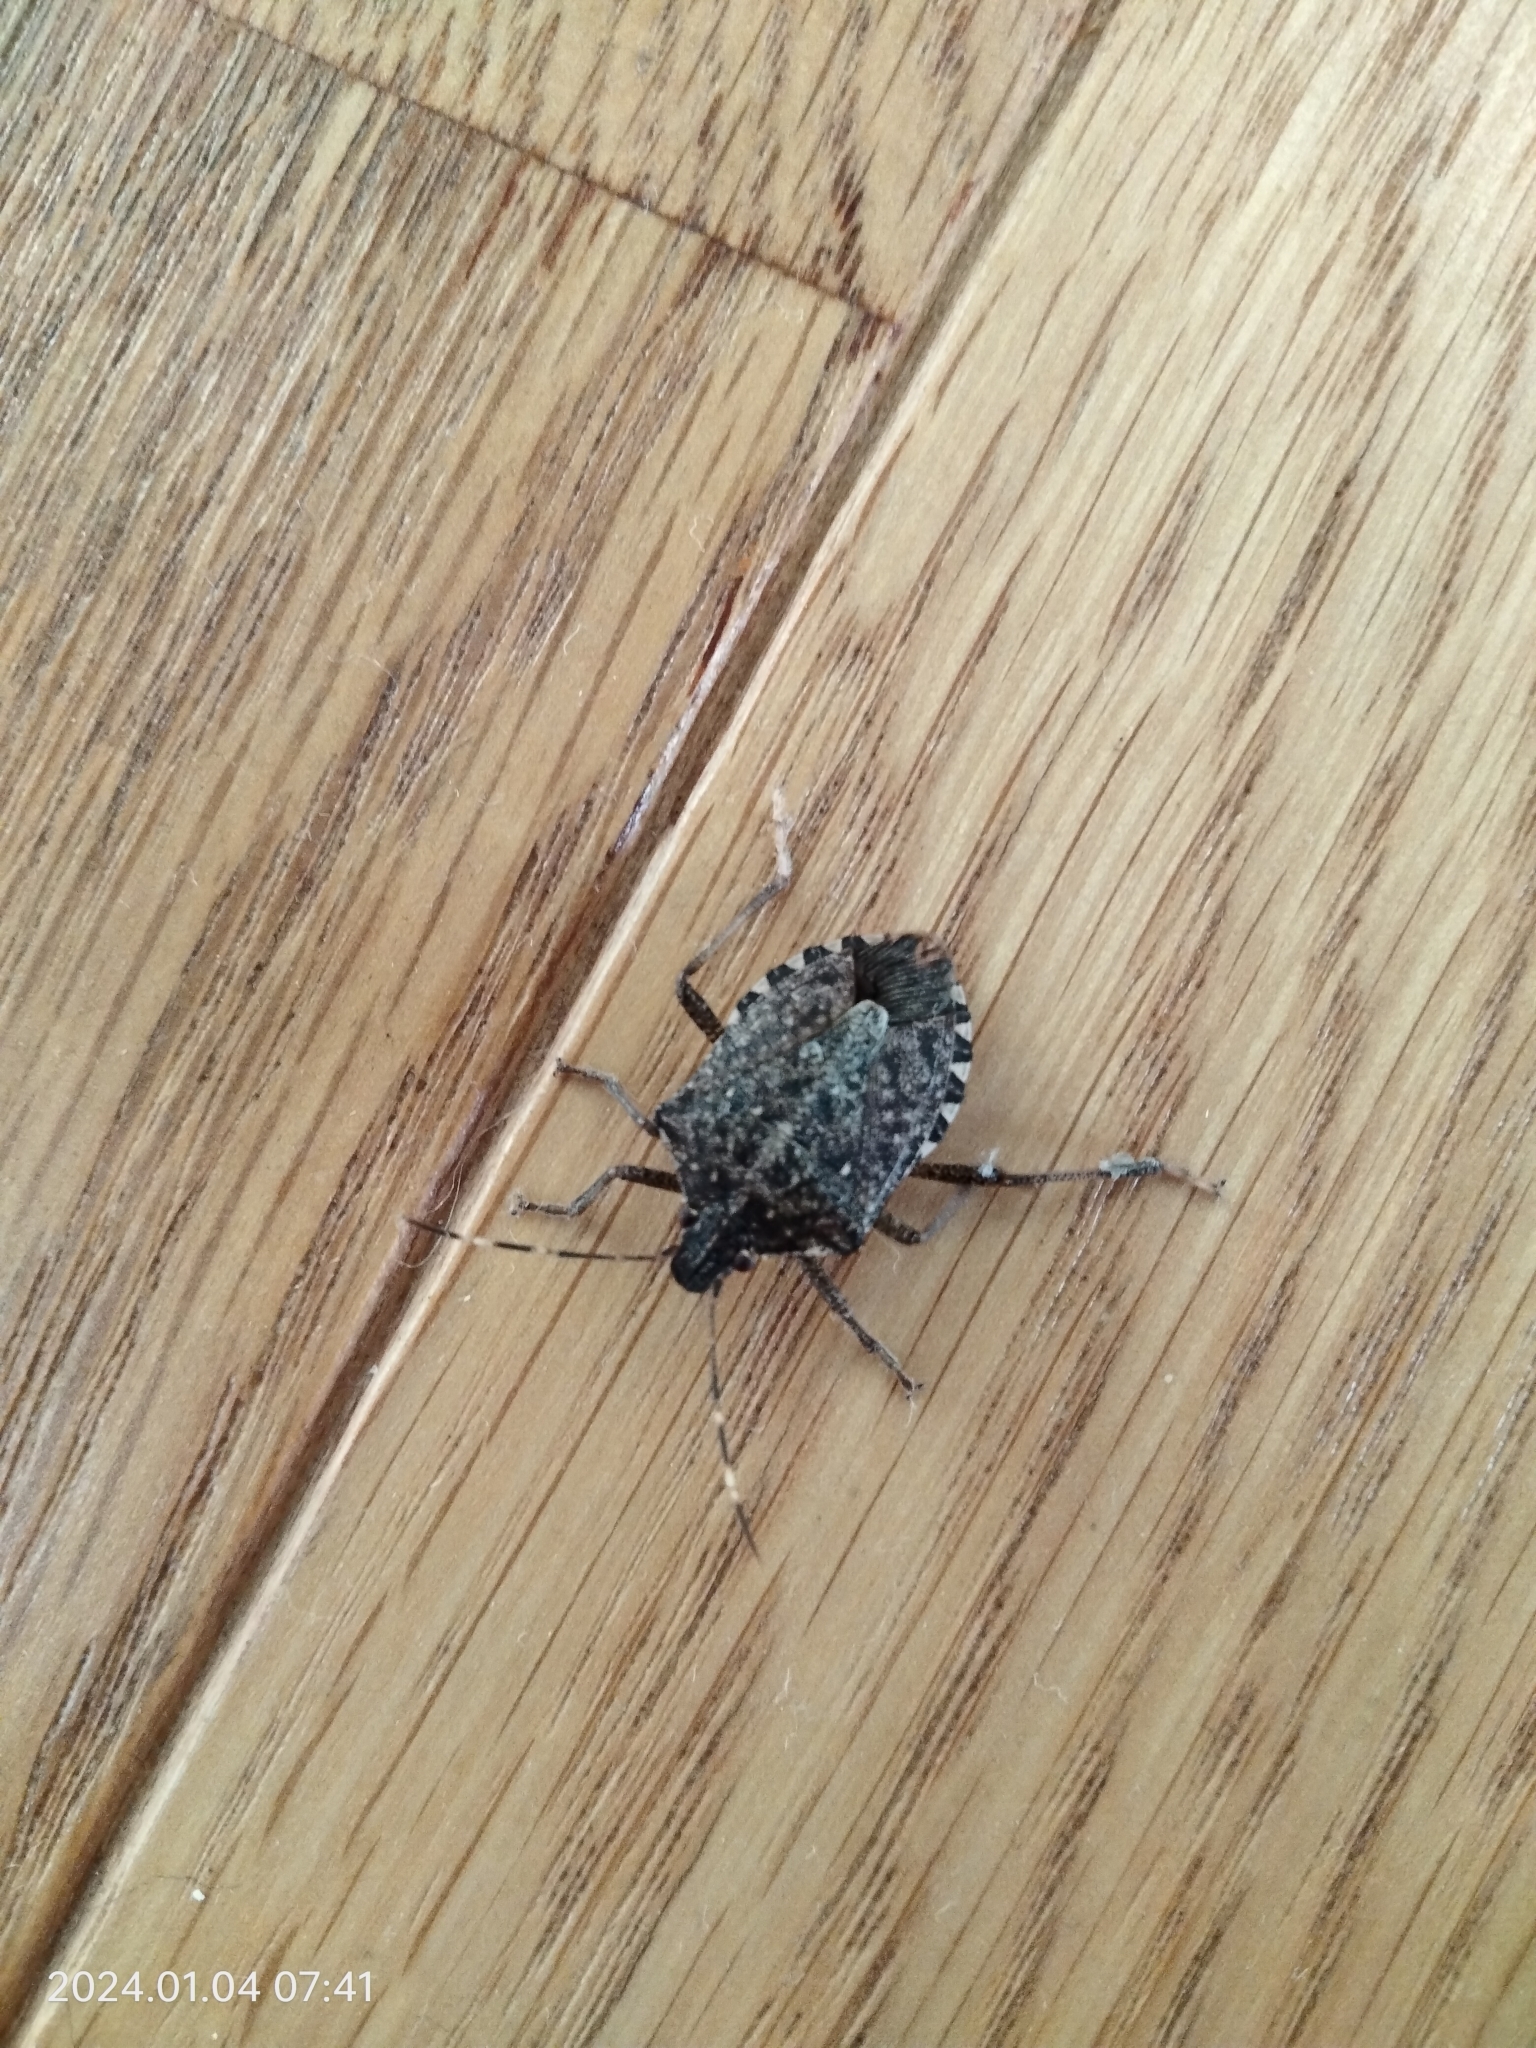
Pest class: stink_bug